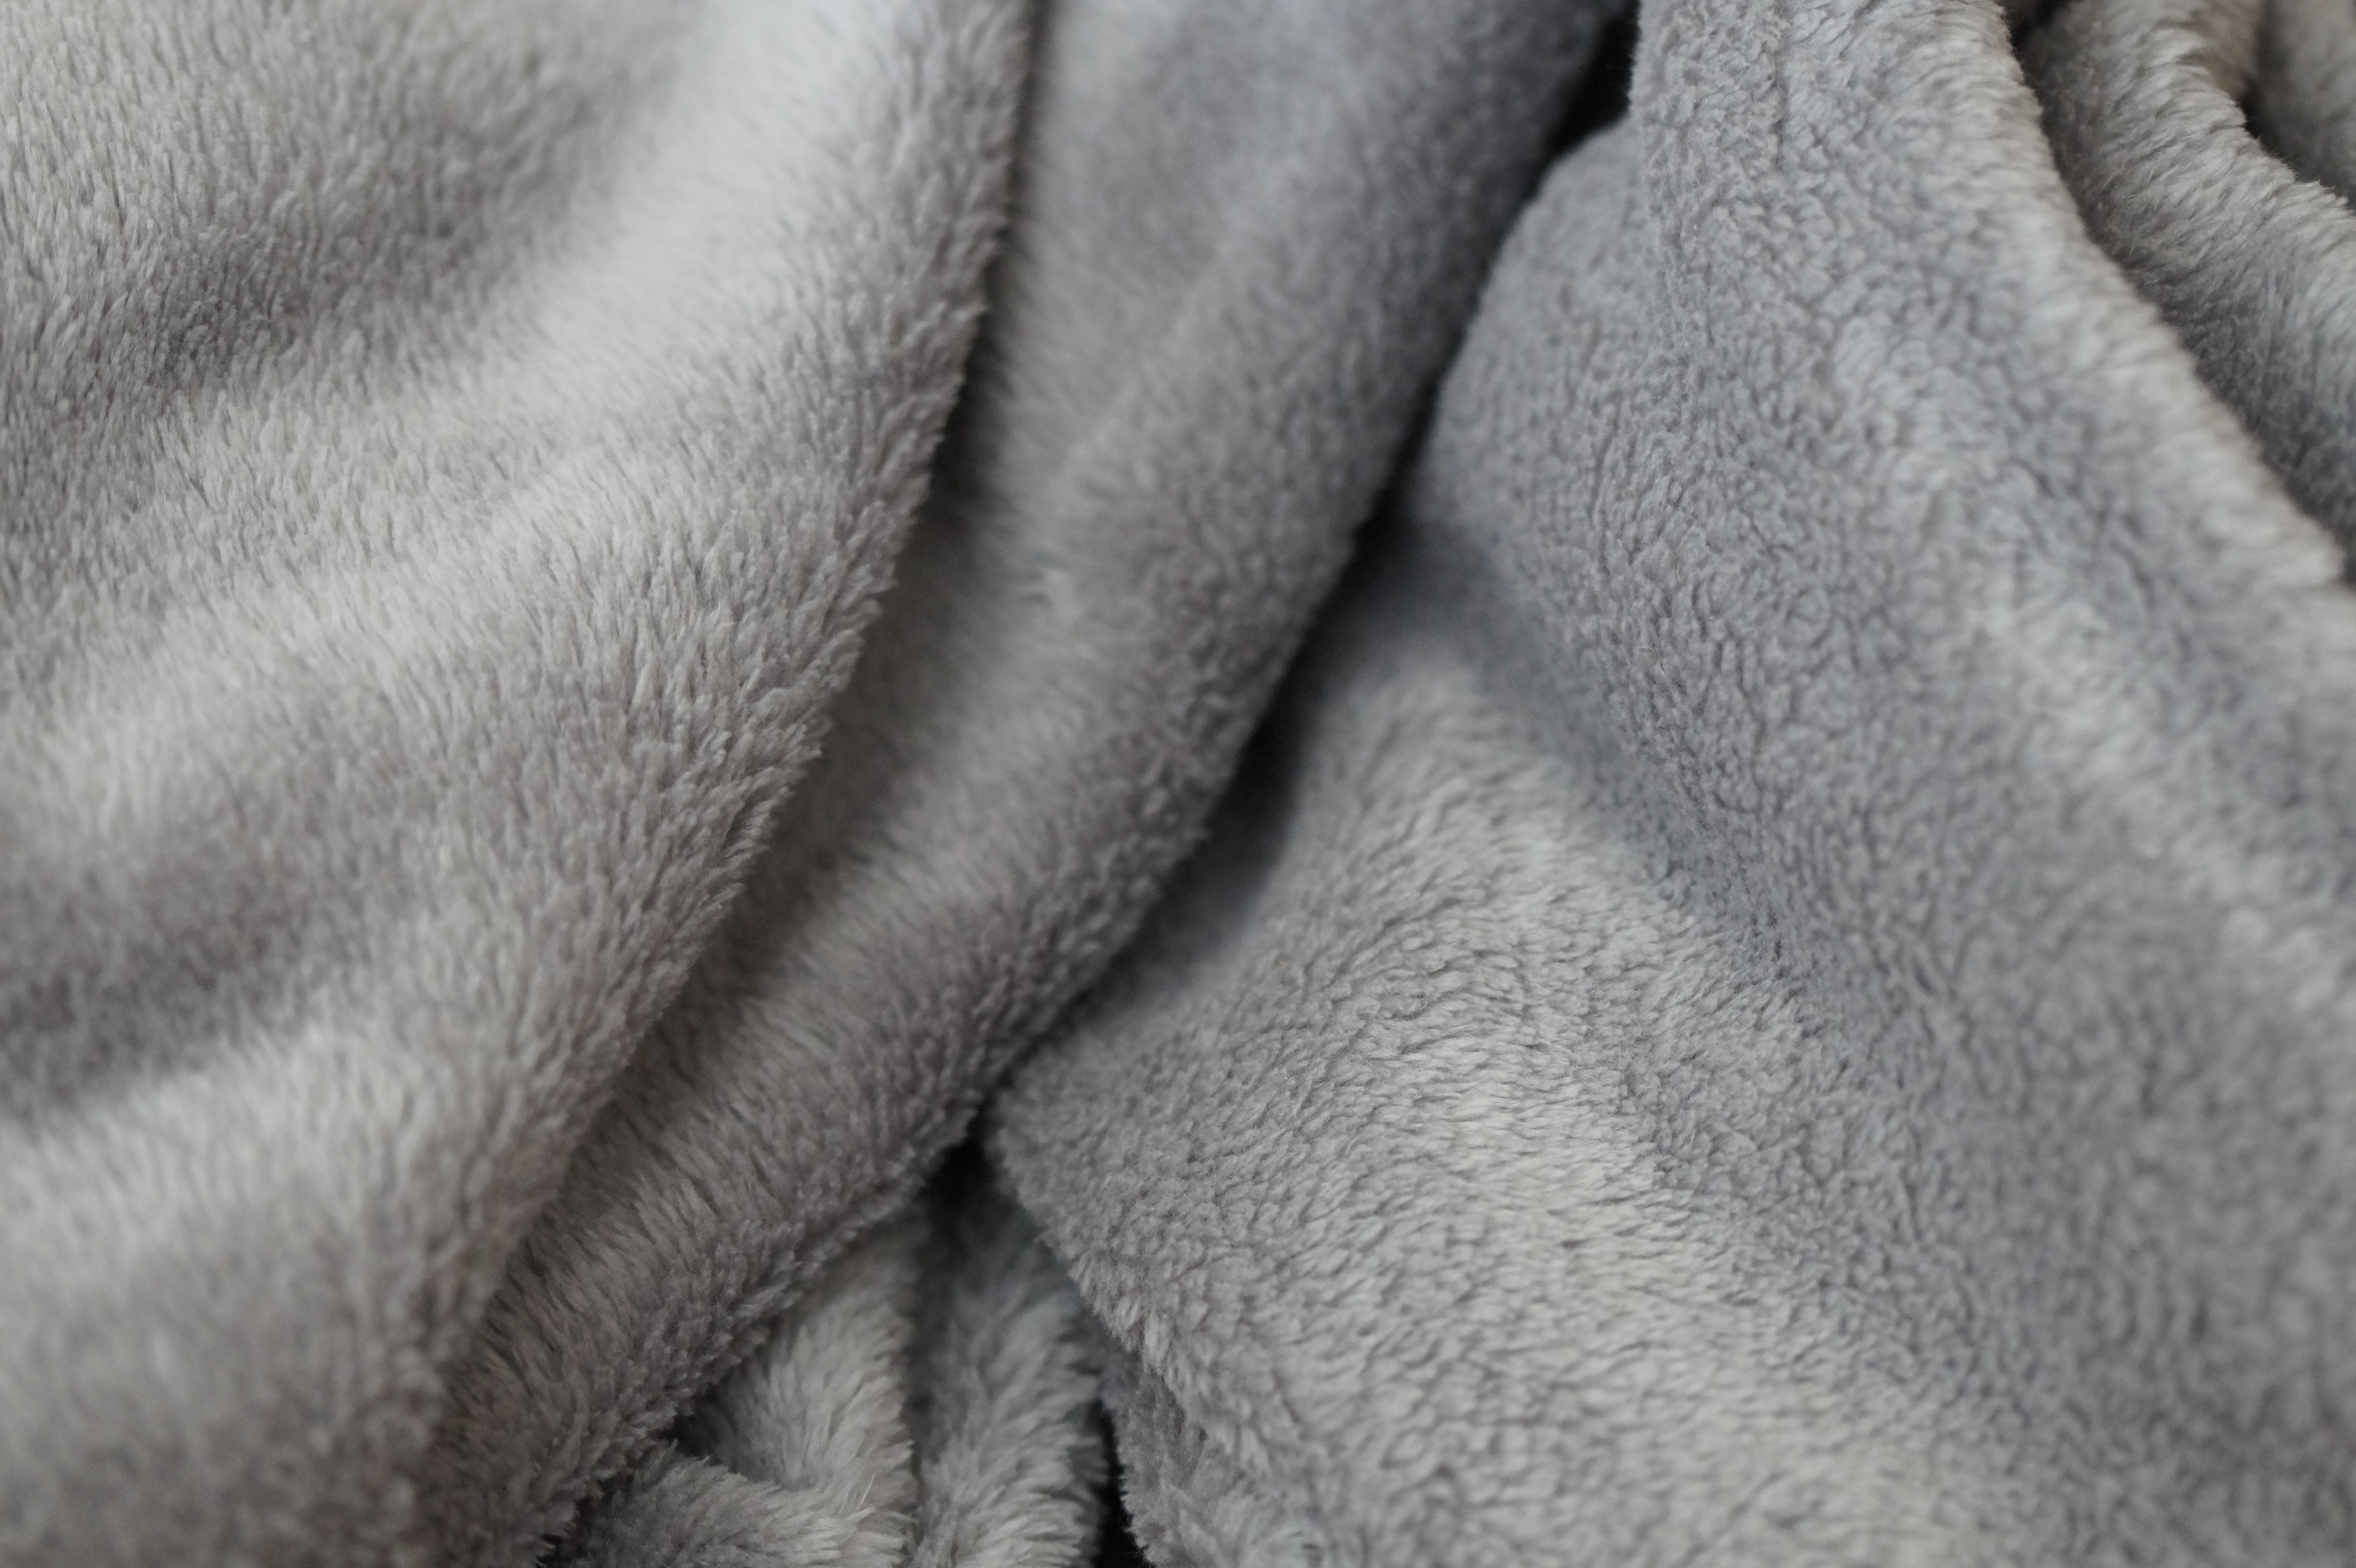
structure, leather, texture, fur, fluffy, cozy, rest, clothing, close, blanket, outerwear, wool, material, fabric, close up, textile, grey, relaxation, background, soft, cuddly, fiber, kuscheldecke, micro fiber